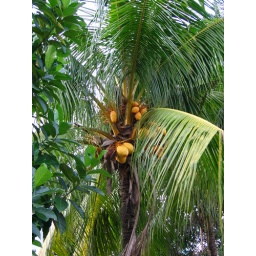
Parking a car under a coconut tree could be dangerous.